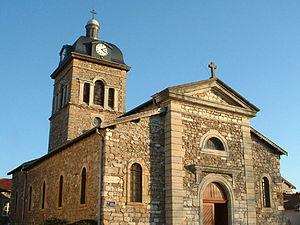
église de saint genis les ollieres
Saint-Genis-les-Ollières est une commune française située dans la métropole de Lyon, en région Auvergne-Rhône-Alpes.